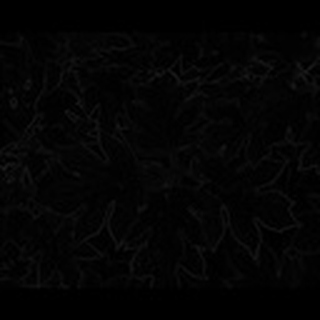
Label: healthy_cotton